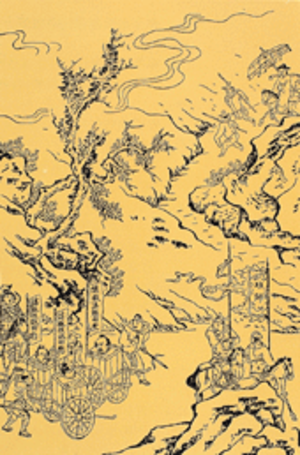
Fortællinger fra marsk og mose
Illustration fra bogen
Fortællinger fra marsk og mose er en kinesisk roman og regnes som en af De fire klassiske romaner. Romanen var oprindeligt en mundtlig overlevering og den blev første gang nedskrevet i 1300-tallet.